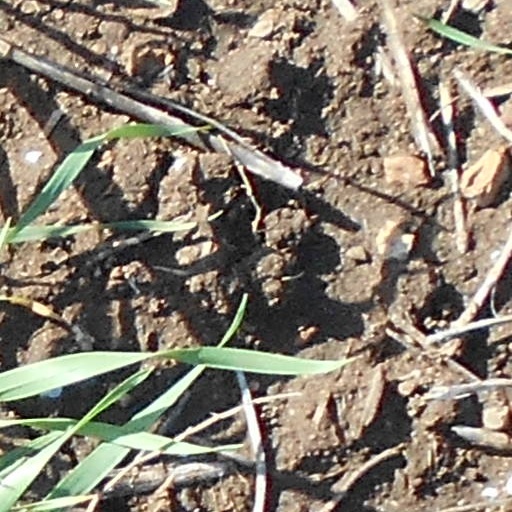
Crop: wheat